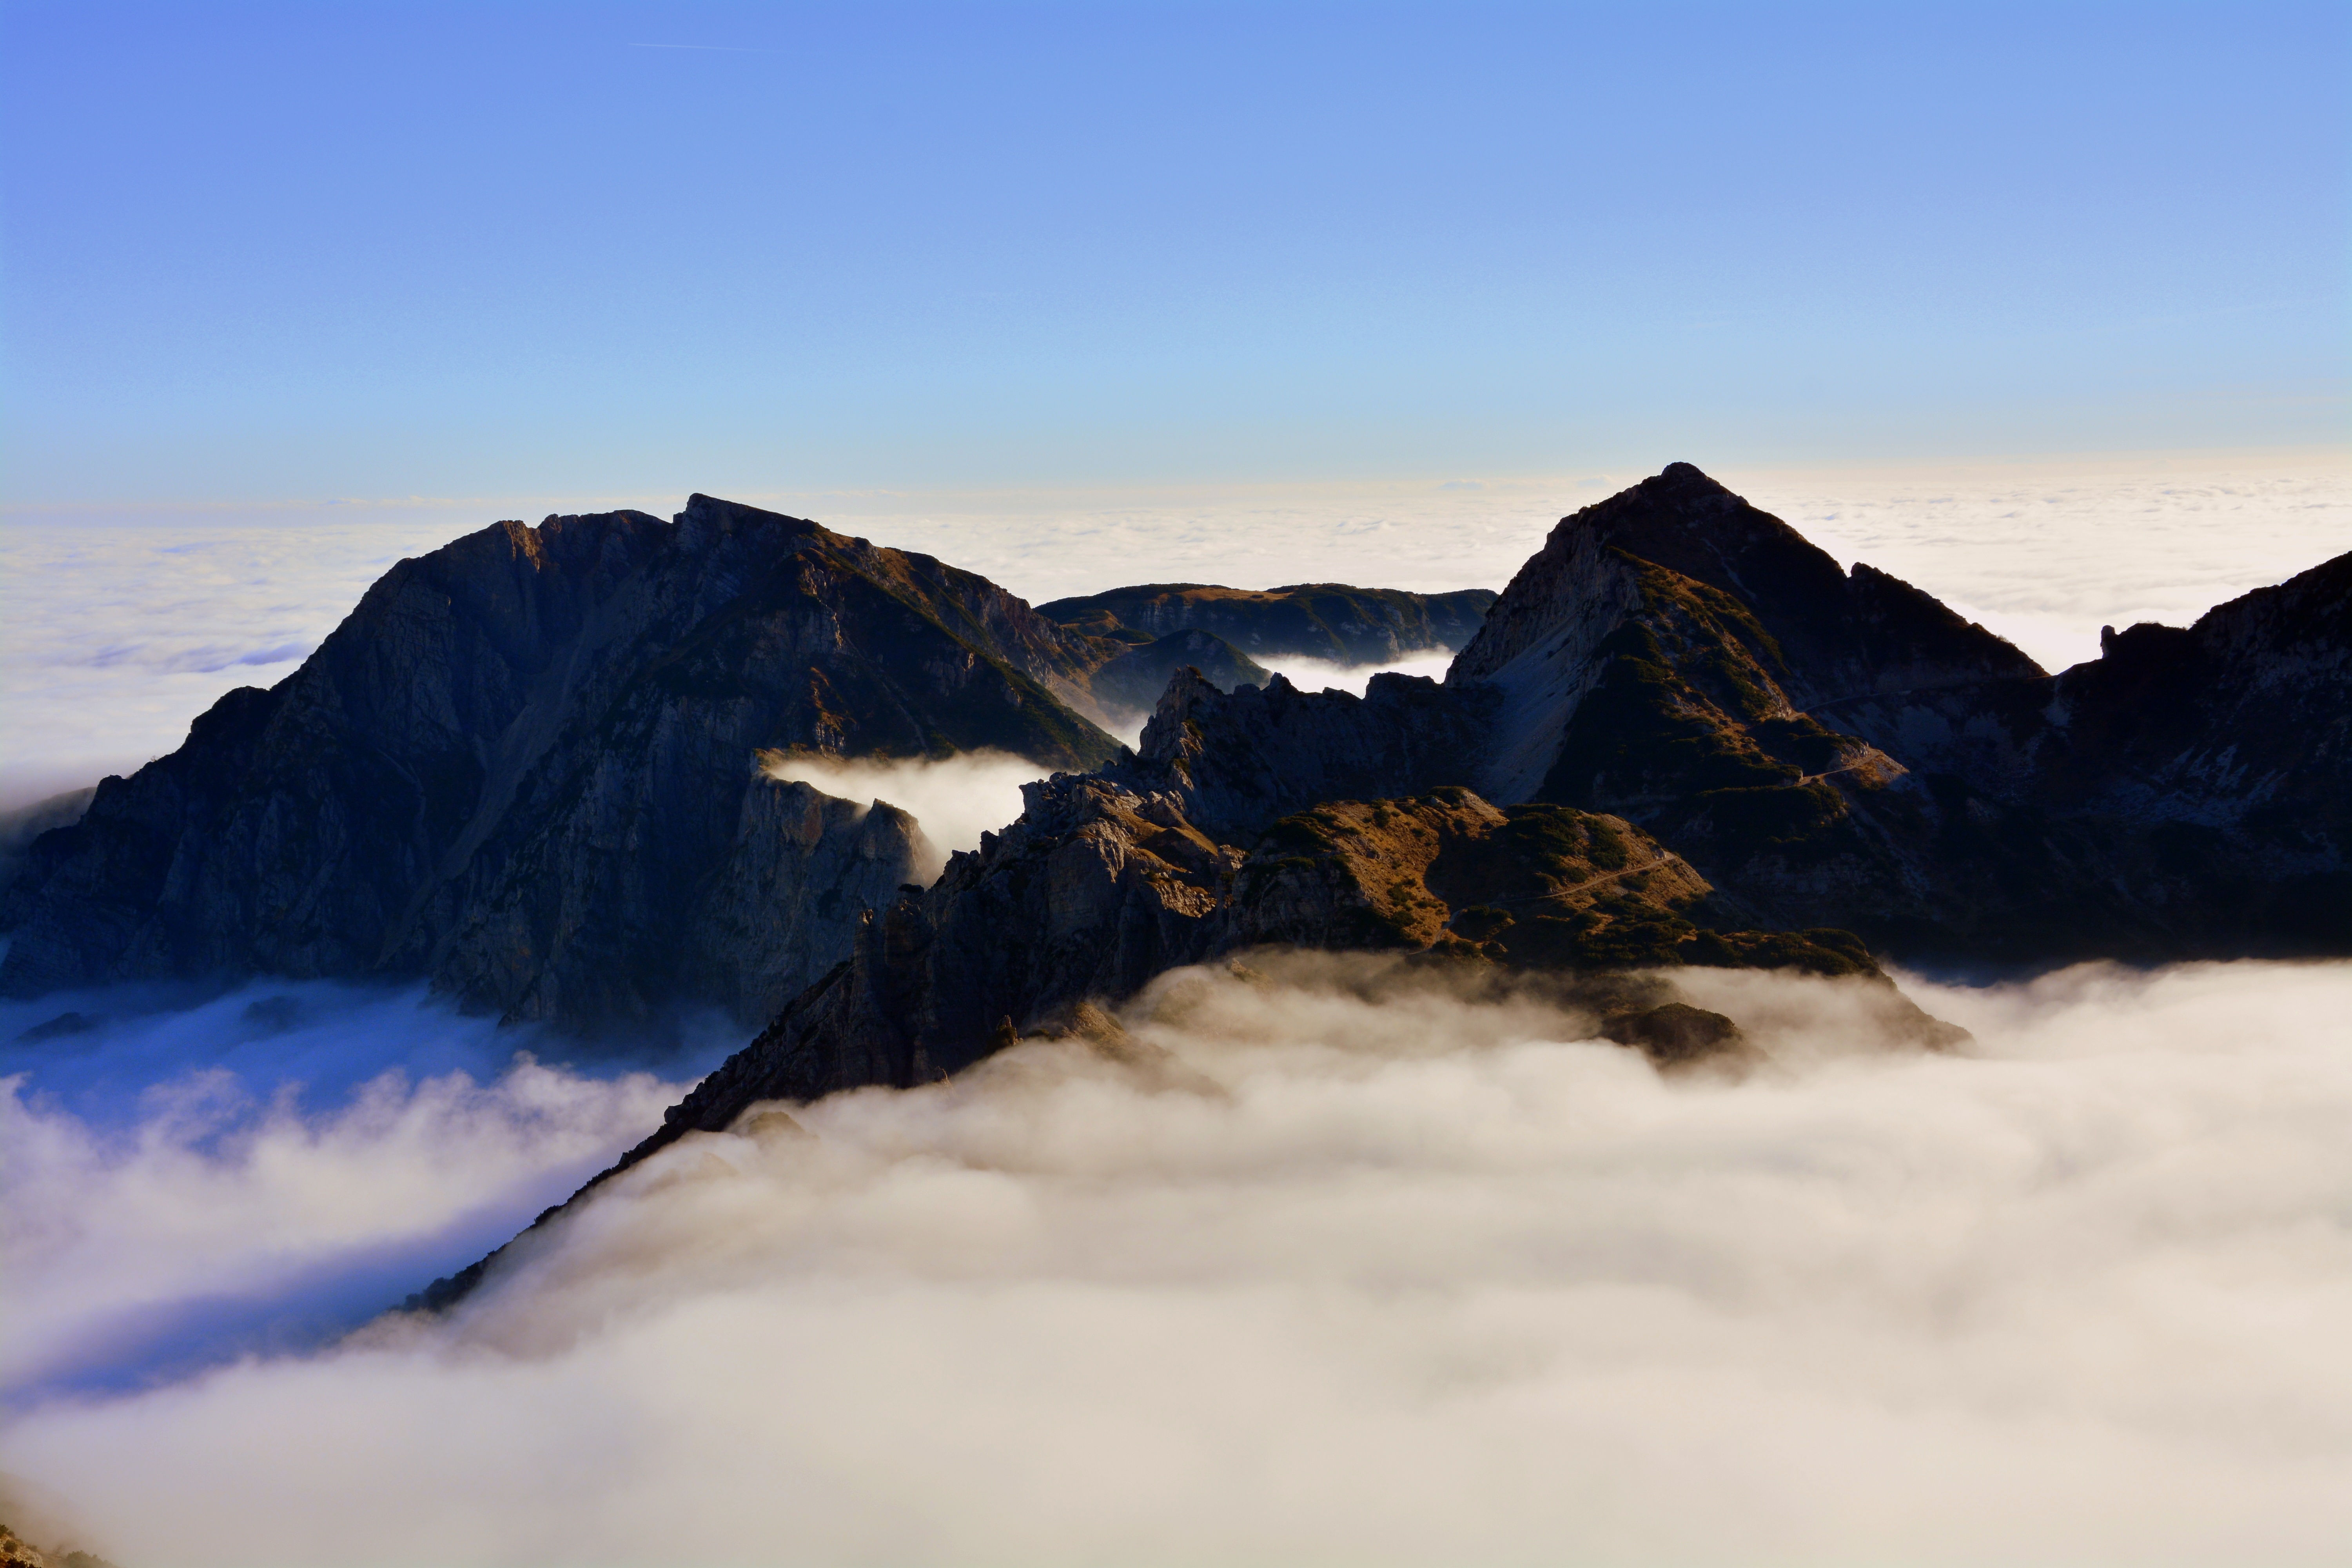
landscape, rock, wilderness, mountain, snow, winter, cloud, sky, sunrise, morning, wave, dawn, mountain range, weather, italy, arctic, terrain, ridge, summit, clouds, mountains, alps, plateau, tops, carega, landform, geographical feature, atmospheric phenomenon, mountainous landforms